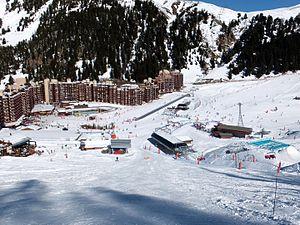
Plagne Bellecôte vu depuis la piste noire des Colosses
La Plagne est une station de sports d'hiver de la vallée de la Tarentaise, située sur les territoires des communes d'Aime-la-Plagne, La Plagne-Tarentaise, Champagny-en-Vanoise et Bozel dans le département de la Savoie en région Auvergne-Rhône-Alpes.